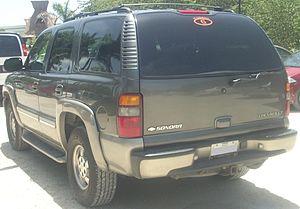
Le Chevrolet Tahoe est un véhicule de type véhicule utilitaire sport du constructeur automobile américain Chevrolet vendu depuis 1992. Actuellement, il en est à sa troisième génération. Le Tahoe existe aussi chez GMC sous le nom de Yukon; et chez Cadillac sous le nom d'Escalade.